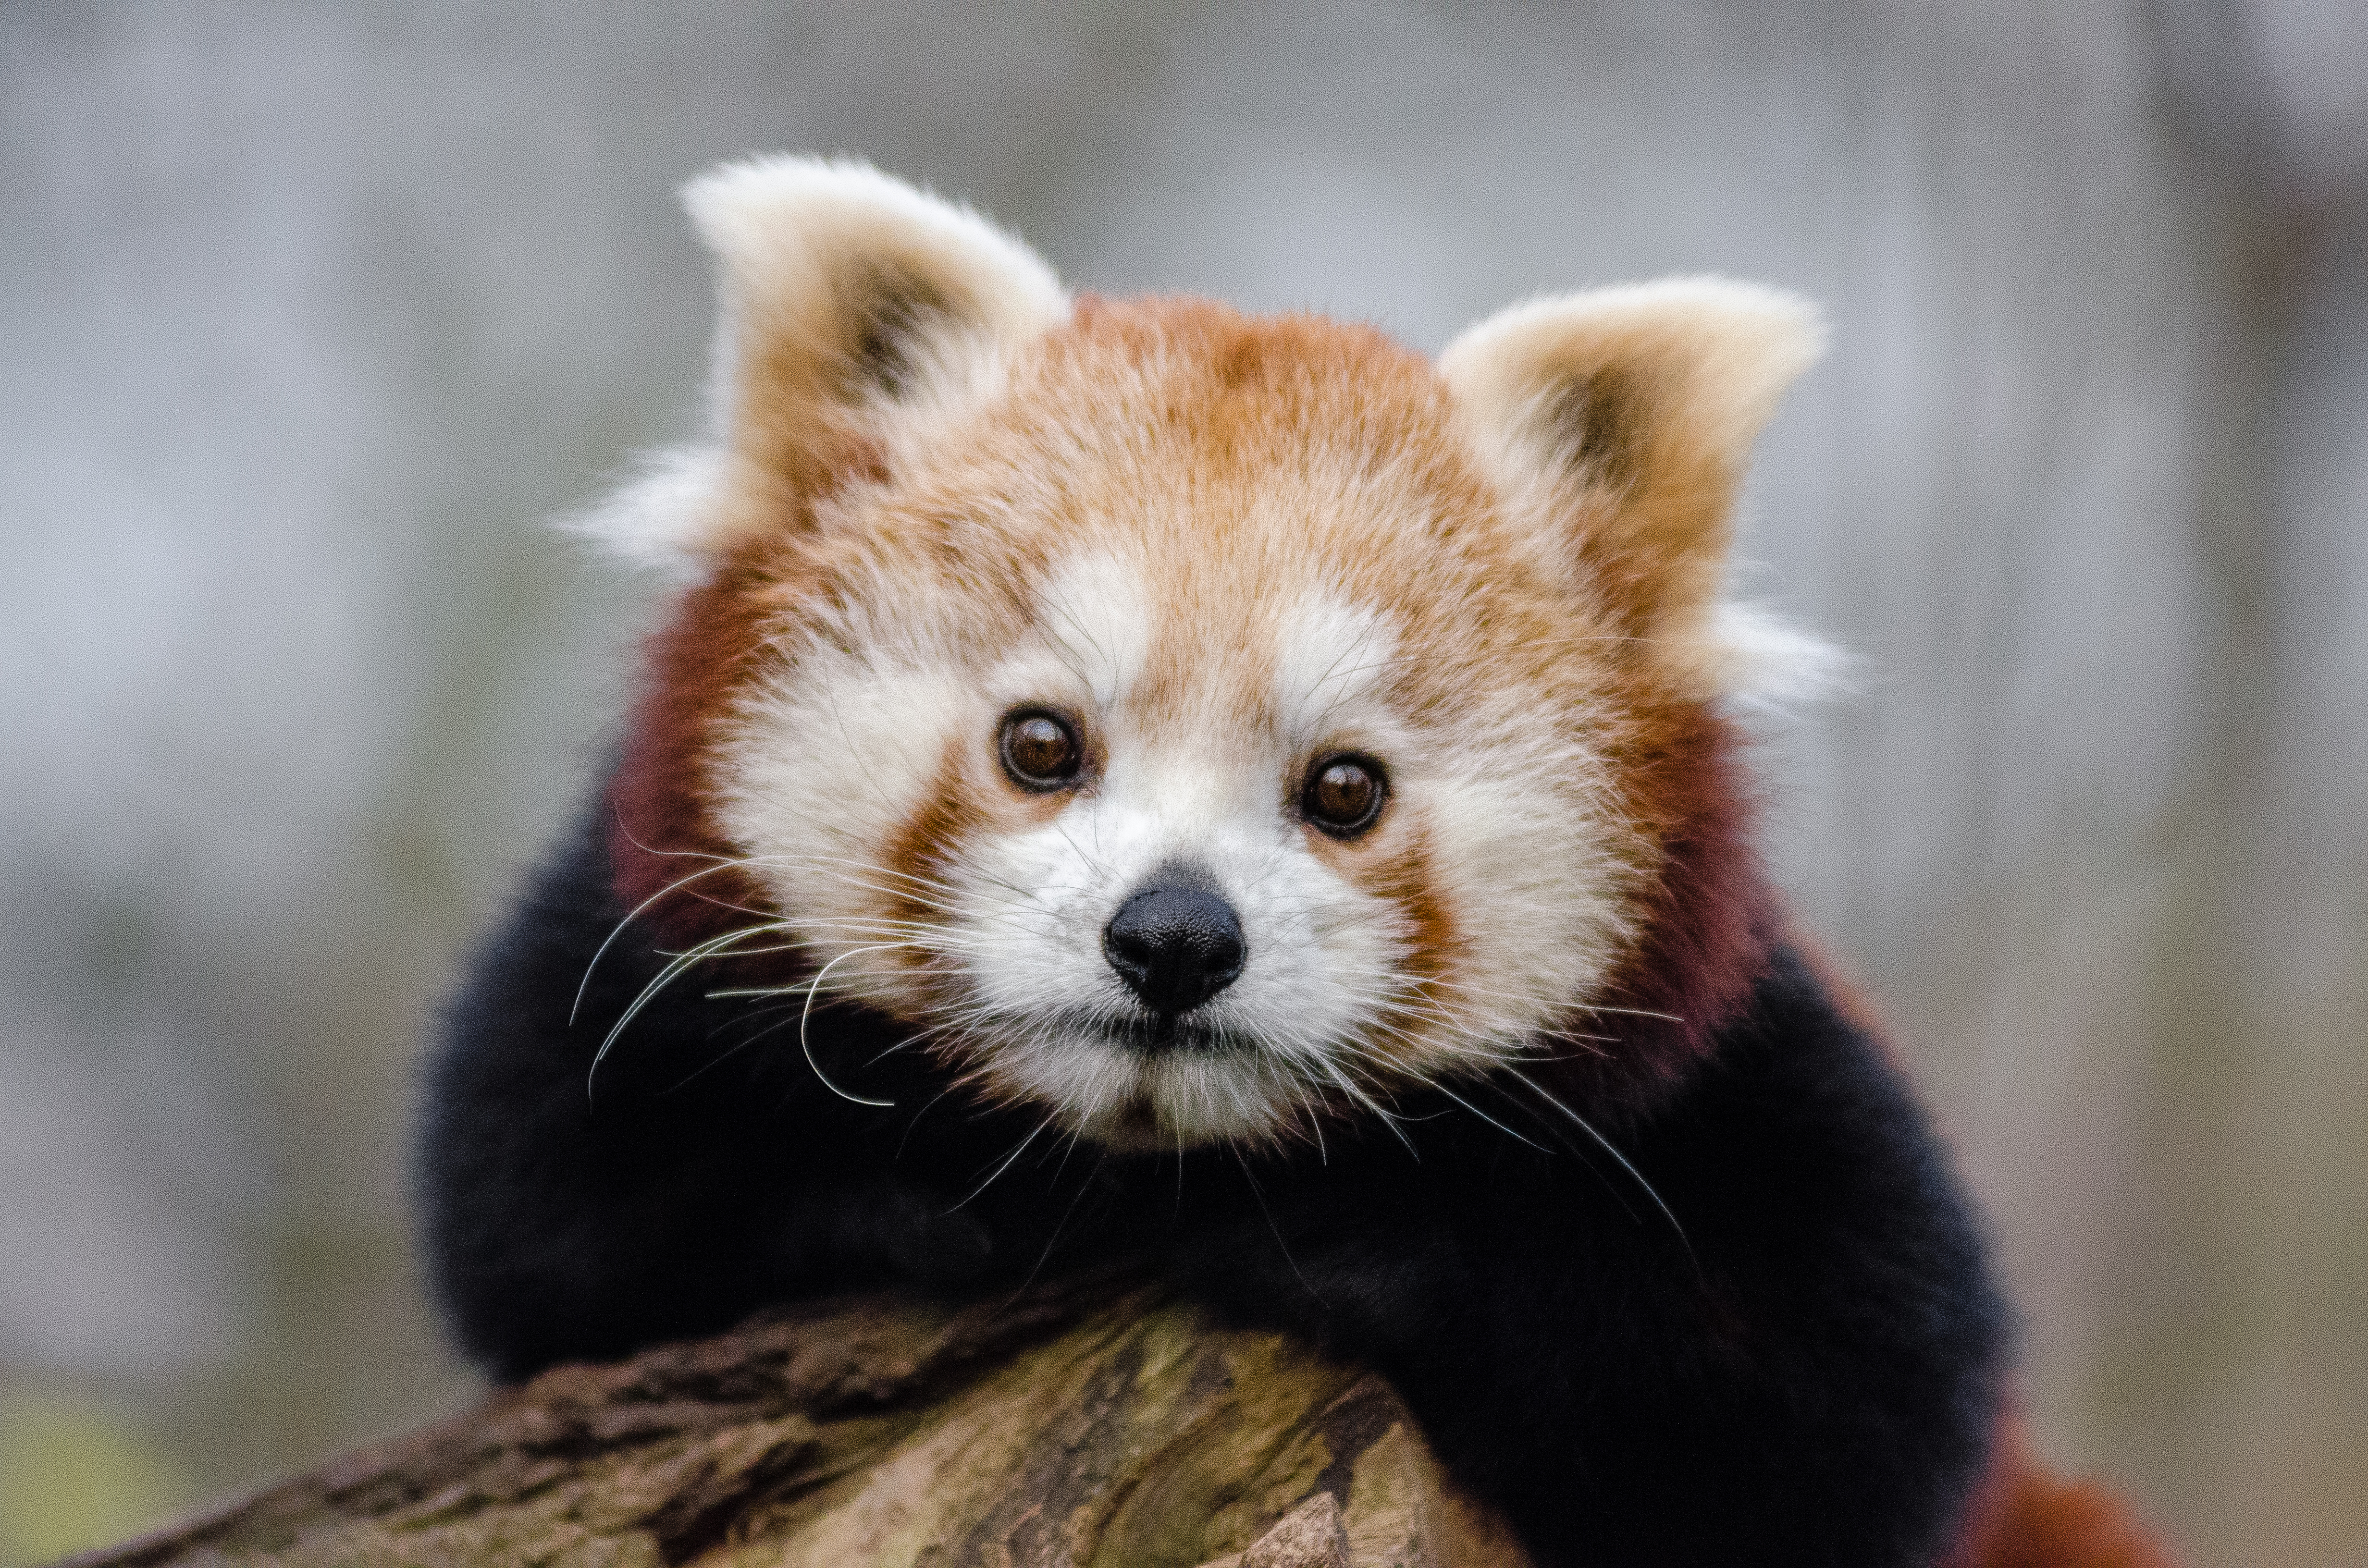
tree, nature, cold, winter, bokeh, vintage, sweet, feet, animal, cute, female, wildlife, zoo, fur, orange, young, green, high, red, foot, mammal, nikon, fauna, red panda, panda, 2015, face, nose, whiskers, paw, tail, animals, ears, endangered, vertebrate, germany, deutschland, natur, paws, tier, iso, fell, gesicht, baum, adorable, bamboo, d7000, roter, kleiner, niedlich, sues, suess, species, bedrohte, tierart, tierpark, weiblich, jungtier, jung, ohren, schwanz, nase, bedroht, ailurus, fulgens, mozilla, firefox, wochenende, weekend, kalt, gr n, s s, carnivoran, dog breed group